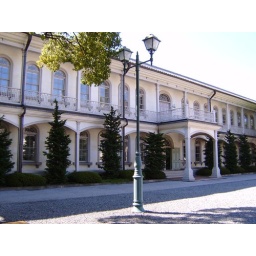
The outside of the computer lab building I'm sitting in right now.